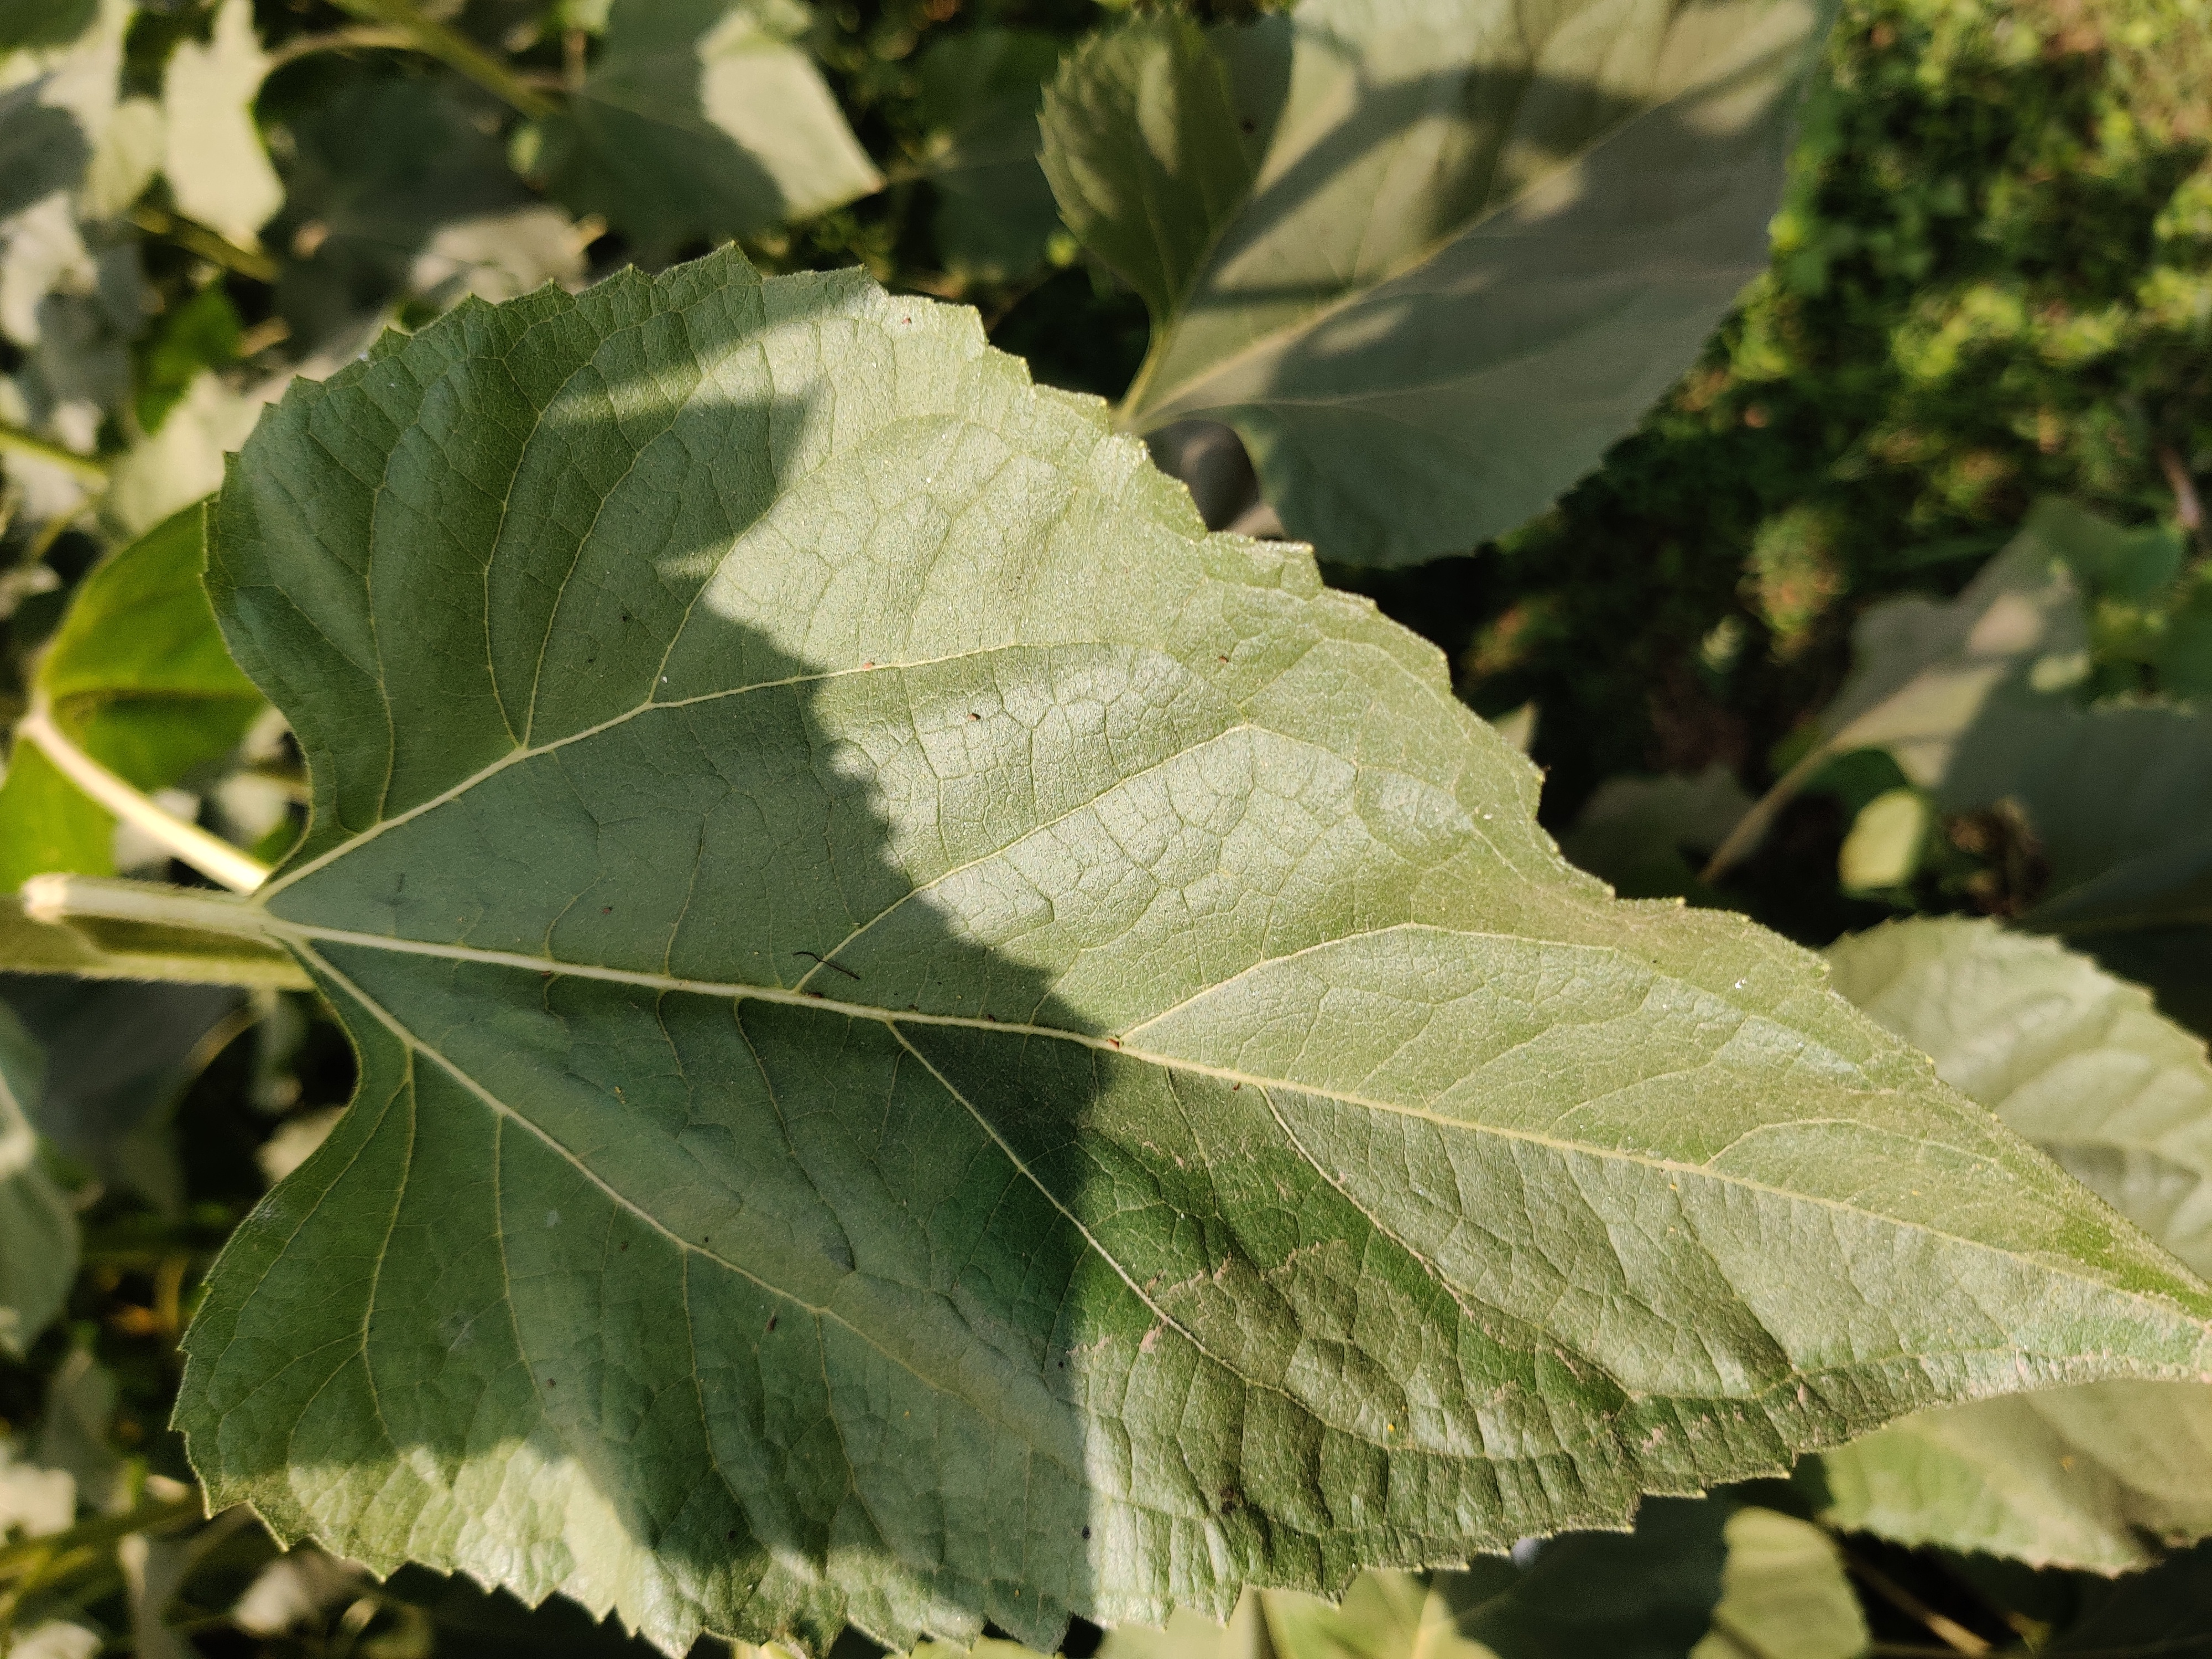
Label: Fresh_leaf